Catholic Church in Azerbaijan

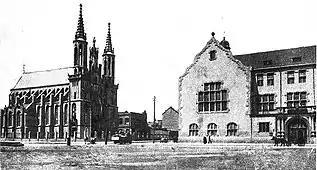
Church of Immaculate Conception (left) before 1917

In the early twentieth century there was a community in Baku made up of Polish, German, and Russian immigrants for whose needs the Church of the Immaculate Conception of the Blessed Virgin Mary was built in 1912. Two other smaller churches were built throughout the second half of the nineteenth century: in Qusar, where a hussar regiment made up of ethnic Poles had been quartered, and in Zagatala where participants of the 1863 January Uprising had been exiled. In 1916, the number of Catholic church mass attendees in Baku was over 2,500. The arrival of Bolsheviks in 1920 put an end to religious freedoms. In the early 1930s, on the orders of the Stalinist government, the small community's only priest Stefan Demurov was executed. In 1931, the communist authorities demolished the church in Baku. The church in Qusar fell in disuse after the transfer of the hussar regiment in 1918, as few Poles remained in the town. Its building is currently used as an art gallery. The church in Zagatala is now private property.